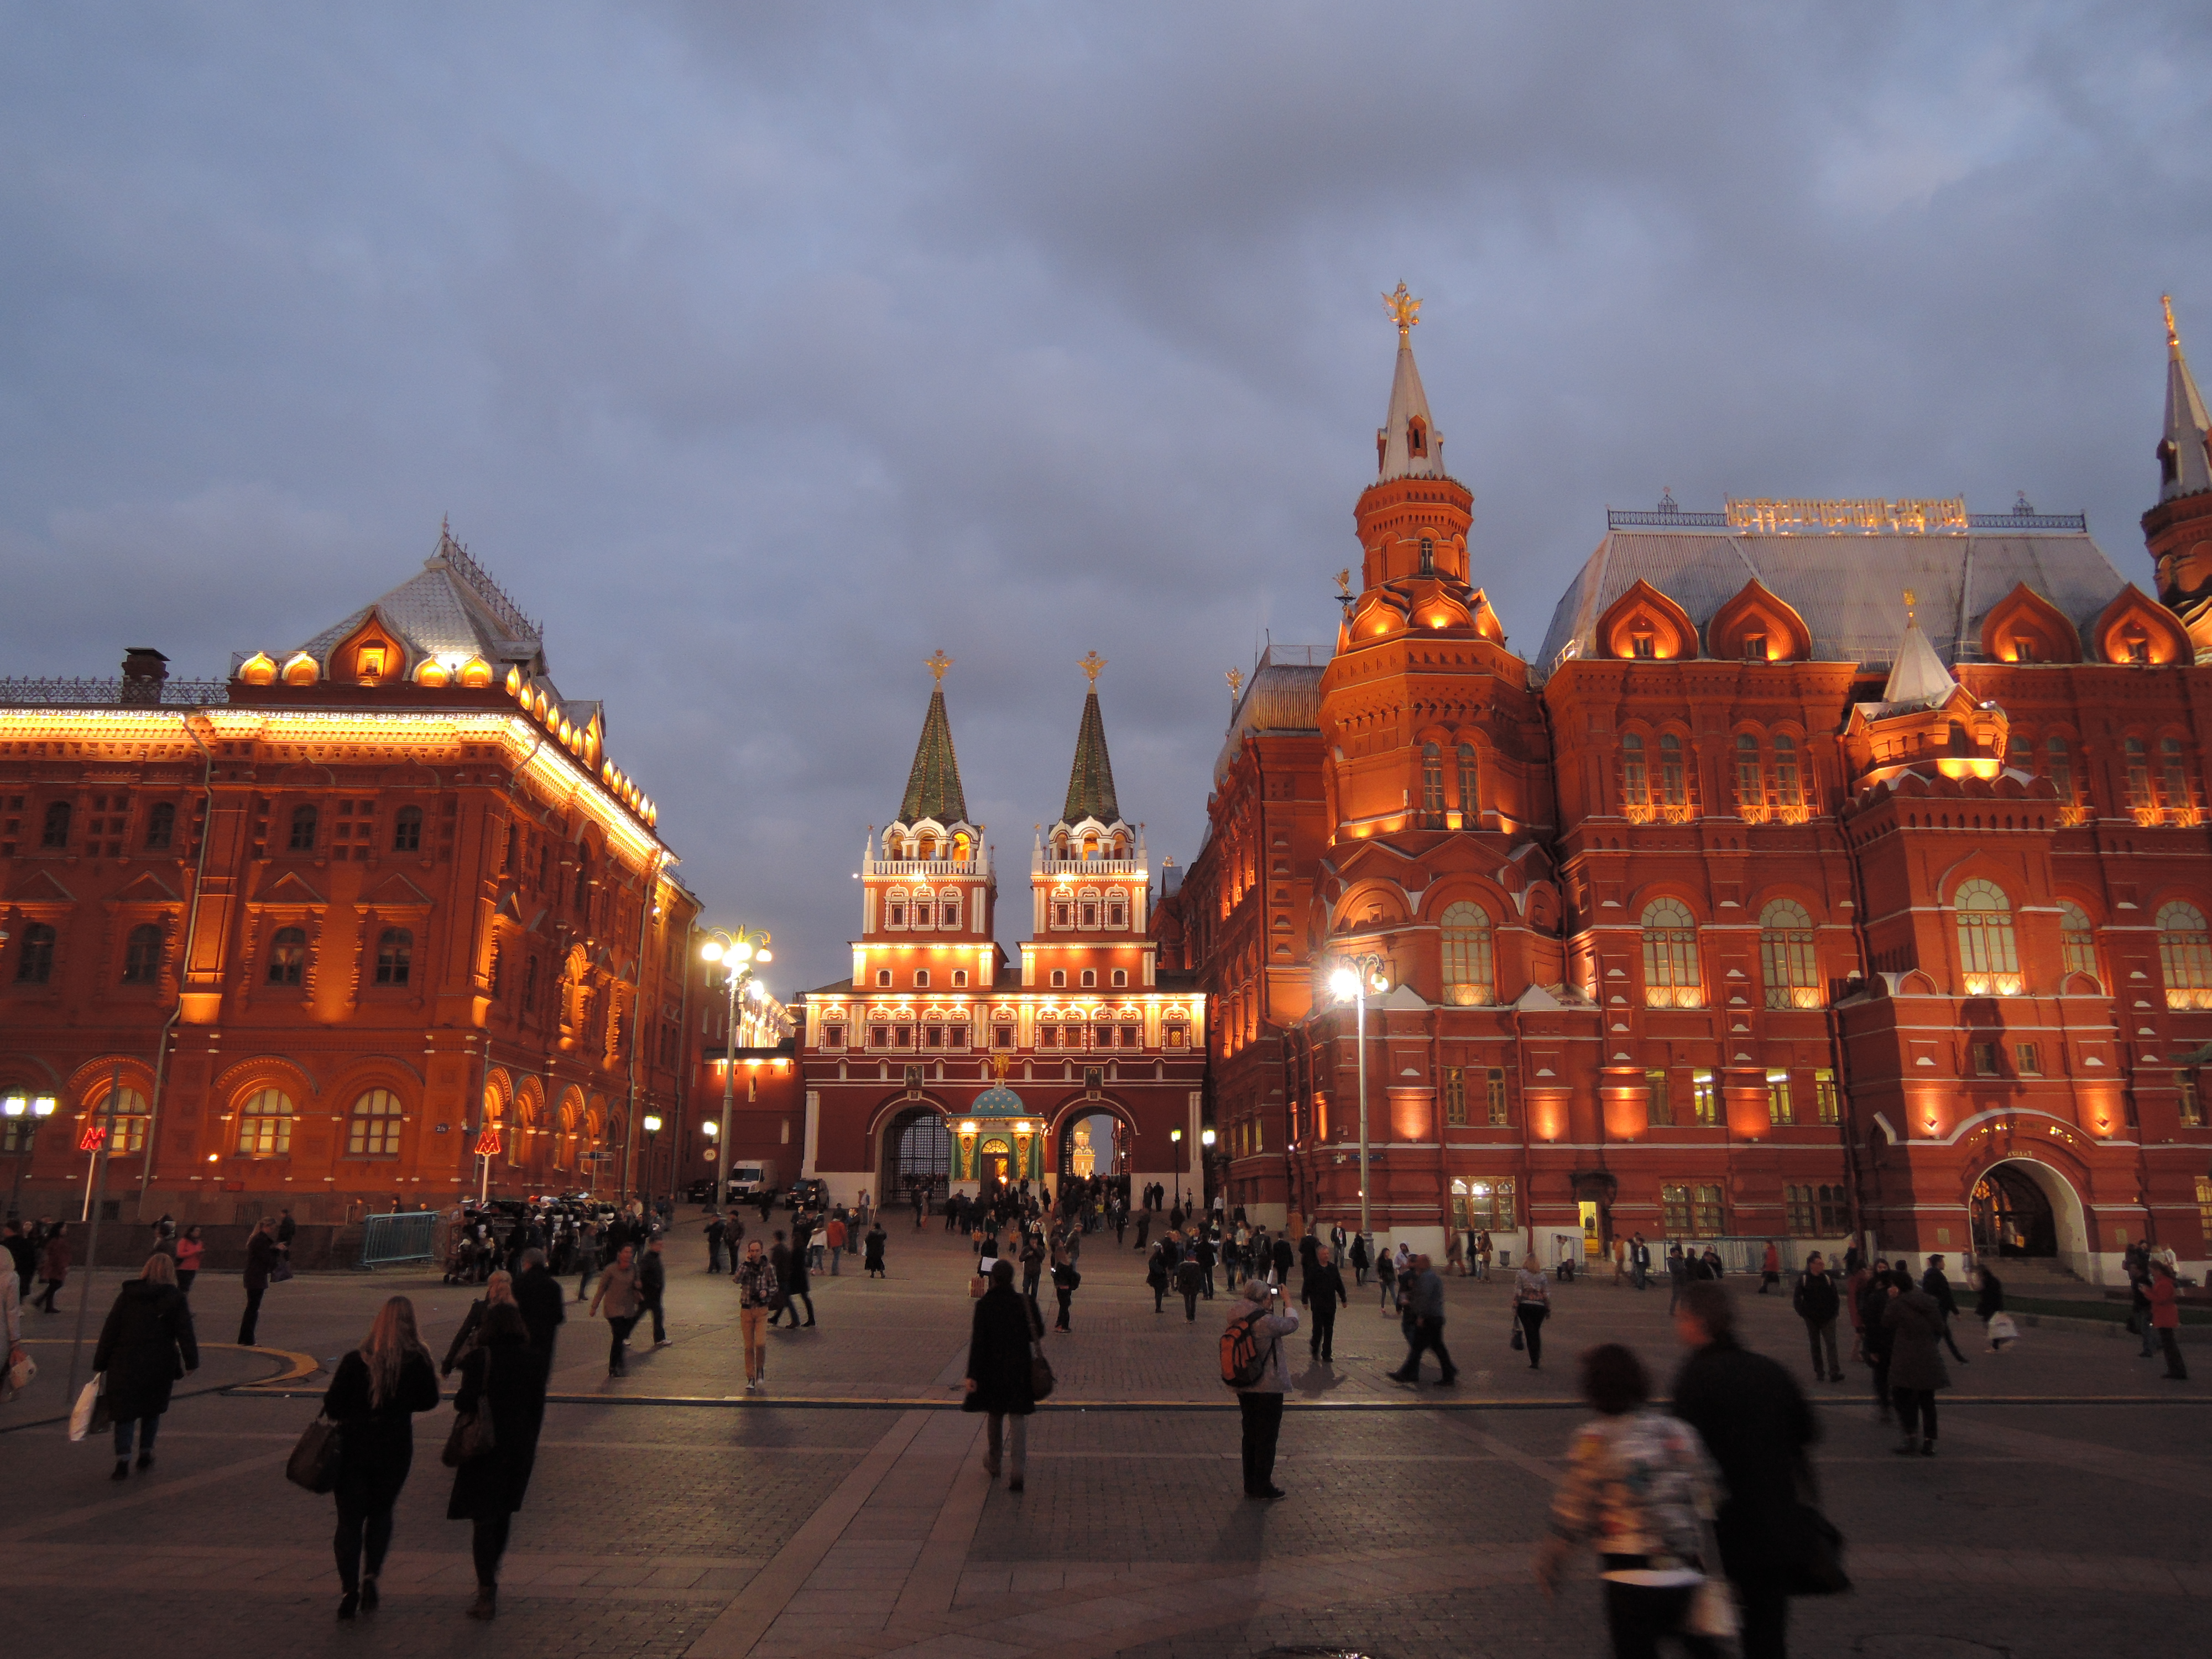
people, road, street, night, town, city, crowd, cityscape, dusk, evening, plaza, landmark, tourism, buildings, town square, moscow, russia, metropolis, red square, human settlement